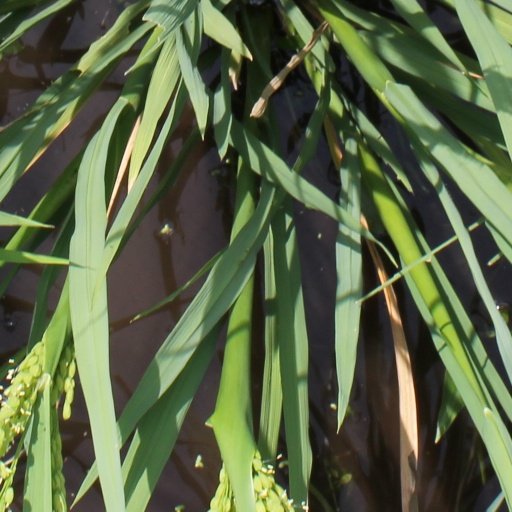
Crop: rice